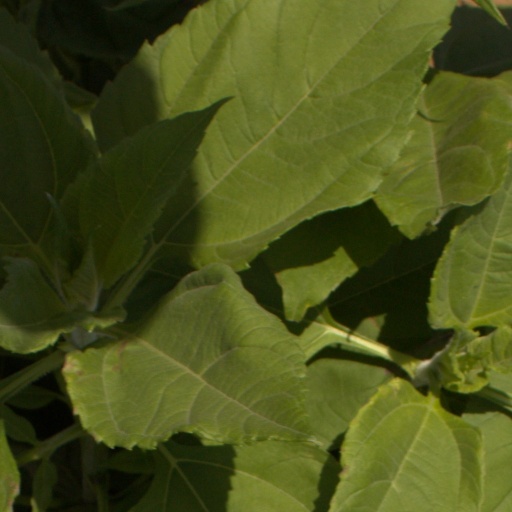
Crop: Jerusalem artichoke